Geology of the Death Valley area

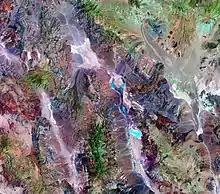
False color image of Death and Panamint valleys area from space. The smaller linear valley is Panamint Valley and the larger one is Death Valley. The mountain range between Death and Panamint valleys is the Panamint Range and the Black Mountains bound the other side of Death Valley. (NASA image)

The exposed geology of the Death Valley area presents a diverse and complex set of at least 23 formations of sedimentary units, two major gaps in the geologic record called unconformities, and at least one distinct set of related formations geologists call a group. The oldest rocks in the area that now includes Death Valley National Park are extensively metamorphosed by intense heat and pressure and are at least 1700 million years old. These rocks were intruded by a mass of granite 1400 Ma (million years ago) and later uplifted and exposed to nearly 500 million years of erosion.